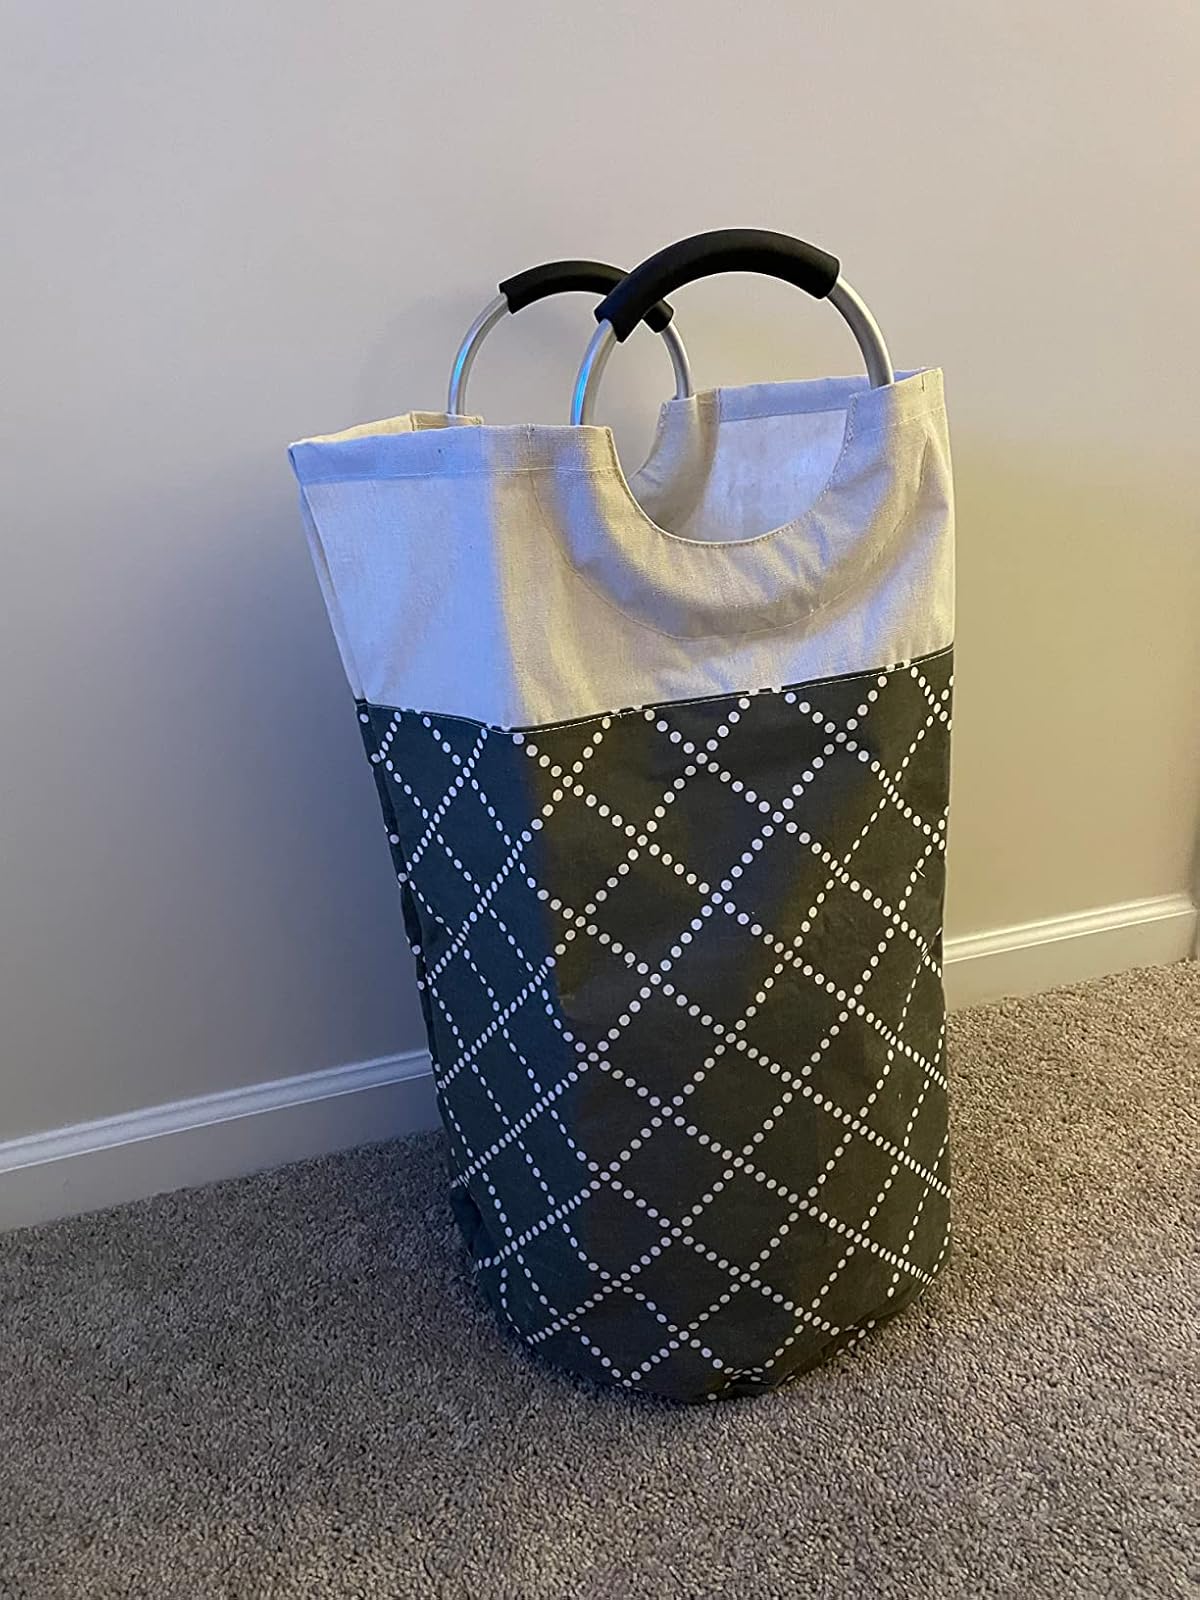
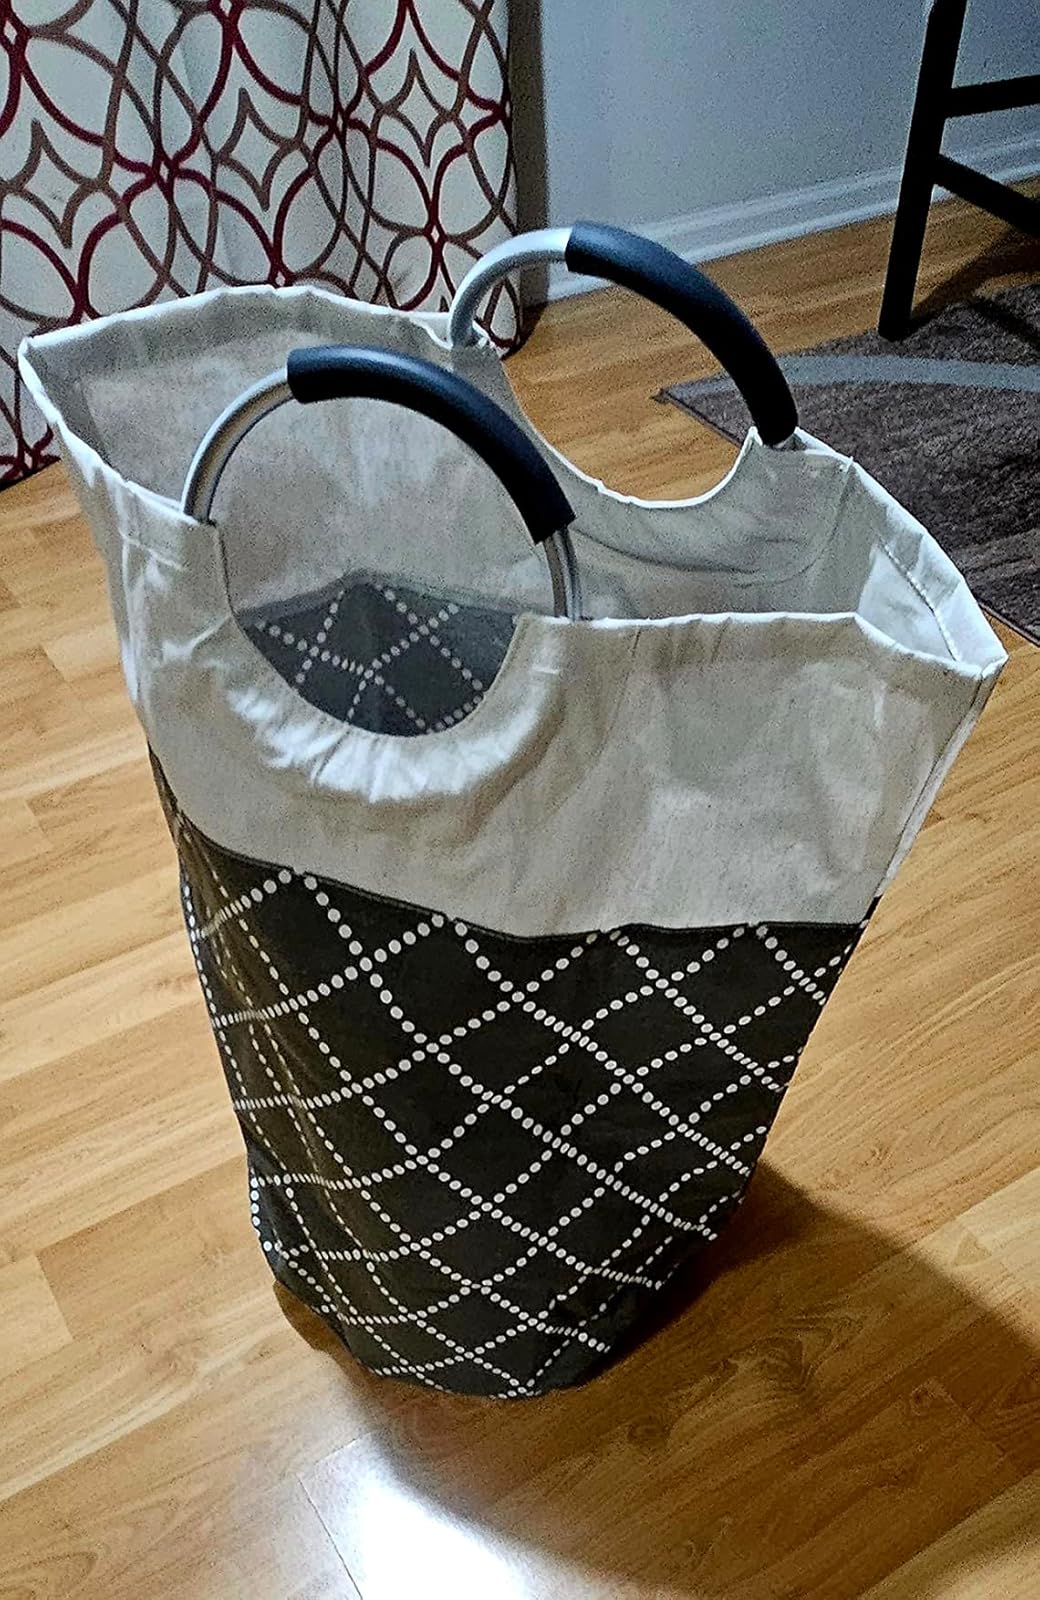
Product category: items_hamper
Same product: yes